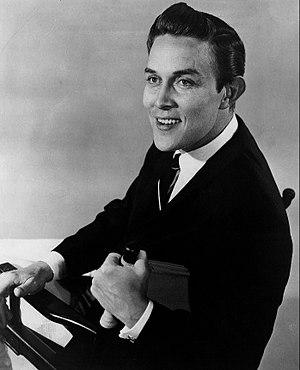
Jimmy Dean, né le 10 août 1928 à Plainview et mort le 13 juin 2010 à Varina, est un acteur, musicien et homme d'affaires américain.